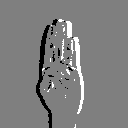
ASL letter: b